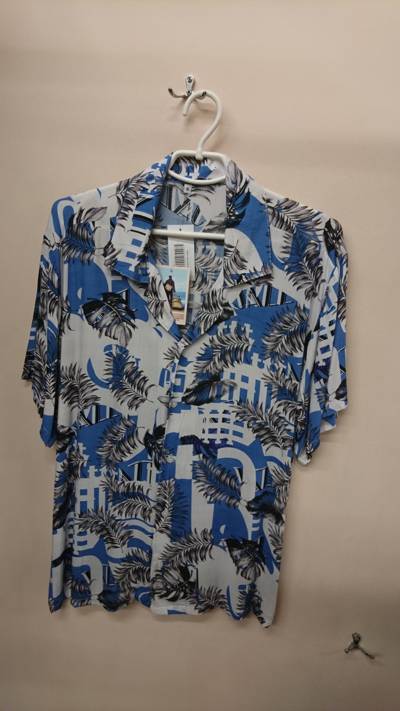
Waste category: clothes